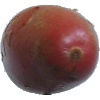
Label: Potato Red Washed 1